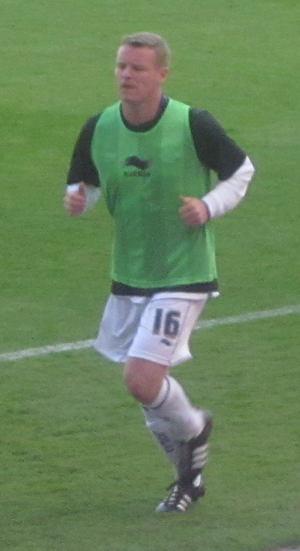
Michael Ball
Michael John Ball er en engelsk tidligere fodboldspiller. Gennem karrieren repræsenterede han blandt andet Everton, Rangers FC, PSV Eindhoven og senest Manchester City. Michael Ball valgte i 2013 at stoppe sin professionelle karriere som fodboldspiller.